San Gorgonio Pass wind farm

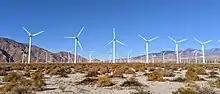
Wind Turbines close to Palm Springs, from Indian Canyon Road. Some of the windmills here in the distance stand in lines on the levees between the absorption ponds where water from the Colorado River Aqueduct is used to recharge the Coachella Valley aquifer.

The powerful wind quickly burned out the 25,000 watt unit, but a larger unit was obtained from the Pacific Electric substation in Los Angeles. After the two worked out other mechanical issues, Oliver set out to raise funds to expand the enterprise, with the vision of powering all of nearby Palm Springs. Oliver incorporated the Oliver Electric Power Corporation in Reno, Nevada, began selling stock in the company, but quickly ran afoul of newly enacted California Corporate Security Laws. Oliver was jailed for a short time, then placed on two years probation, but his plans proceeded no further. The device he had built near Whitewater became a landmark and curiosity until it was taken down and sold for scrap in 1942.